Dubai Design Week

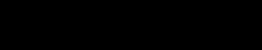
Downtown Design logo

The fair exhibits product launches and latest collections from over 350 international and regional brands, designers and manufacturers alongside Downtown Editions, the fair's boutique showcase for limited-edition design with a spotlight on individual designers and collectives. The fair also hosts an extensive talks and masterclasses programme, which includes a series of industry talks, panel discussions and workshops, allowing visitors to gain valuable insight into the region's rapidly evolving design industry, design innovation and market changes.